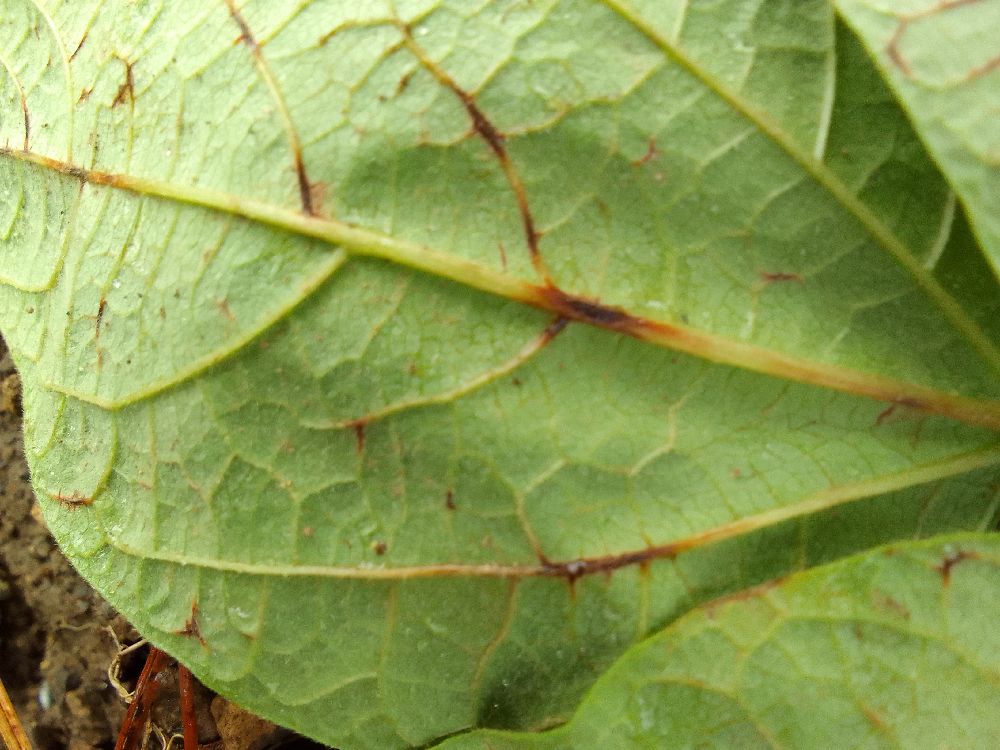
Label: anthracnose